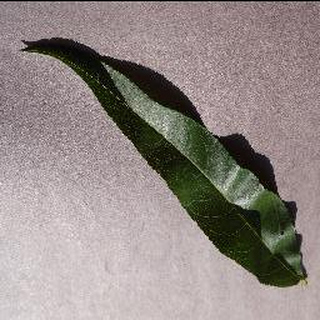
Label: healthy_peach